Sugar Ball

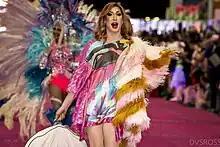
Detox is eliminated from the competition.

On the runway, Alaska and Roxxxy Andrews receive positive critiques, and Alaska wins the challenge. Detox and Jinkx Monsoon receive negative critiques are place in the bottom two. They lip-sync to "Malambo No. 1" by Yma Sumac. Jinkx Monsoon wins the lip-sync and Detox is eliminated from the competition.